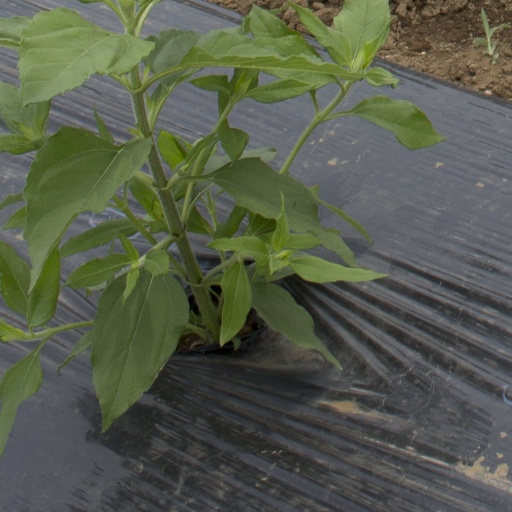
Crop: Jerusalem artichoke